Blackie Lawless

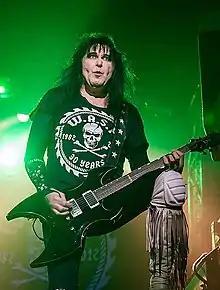
Lawless performing in 2012

Steven Edward Duren (born September 4, 1956), better known by his stage name Blackie Lawless, is an American singer, songwriter and musician, best known as the lead singer and rhythm guitarist (formerly bassist) for heavy metal band W.A.S.P.